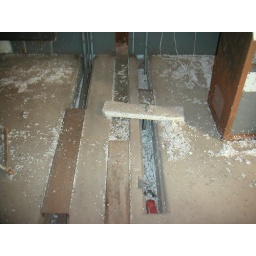
South room - East wall - Shows open channels in floor - at times are half full of water